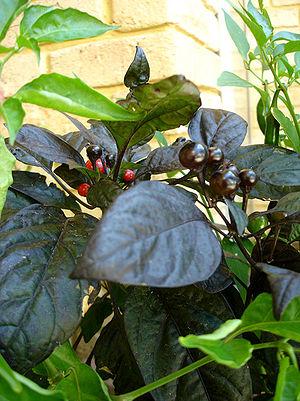
Le terme piment est un nom vernaculaire désignant le fruit de cinq espèces de plantes du genre Capsicum de la famille des Solanacées et de plusieurs autres taxons. Le mot désigne plus communément le fruit de ces plantes, utilisés comme condiment ou légume. La notion de piment est généralement associée à la saveur de piquant.